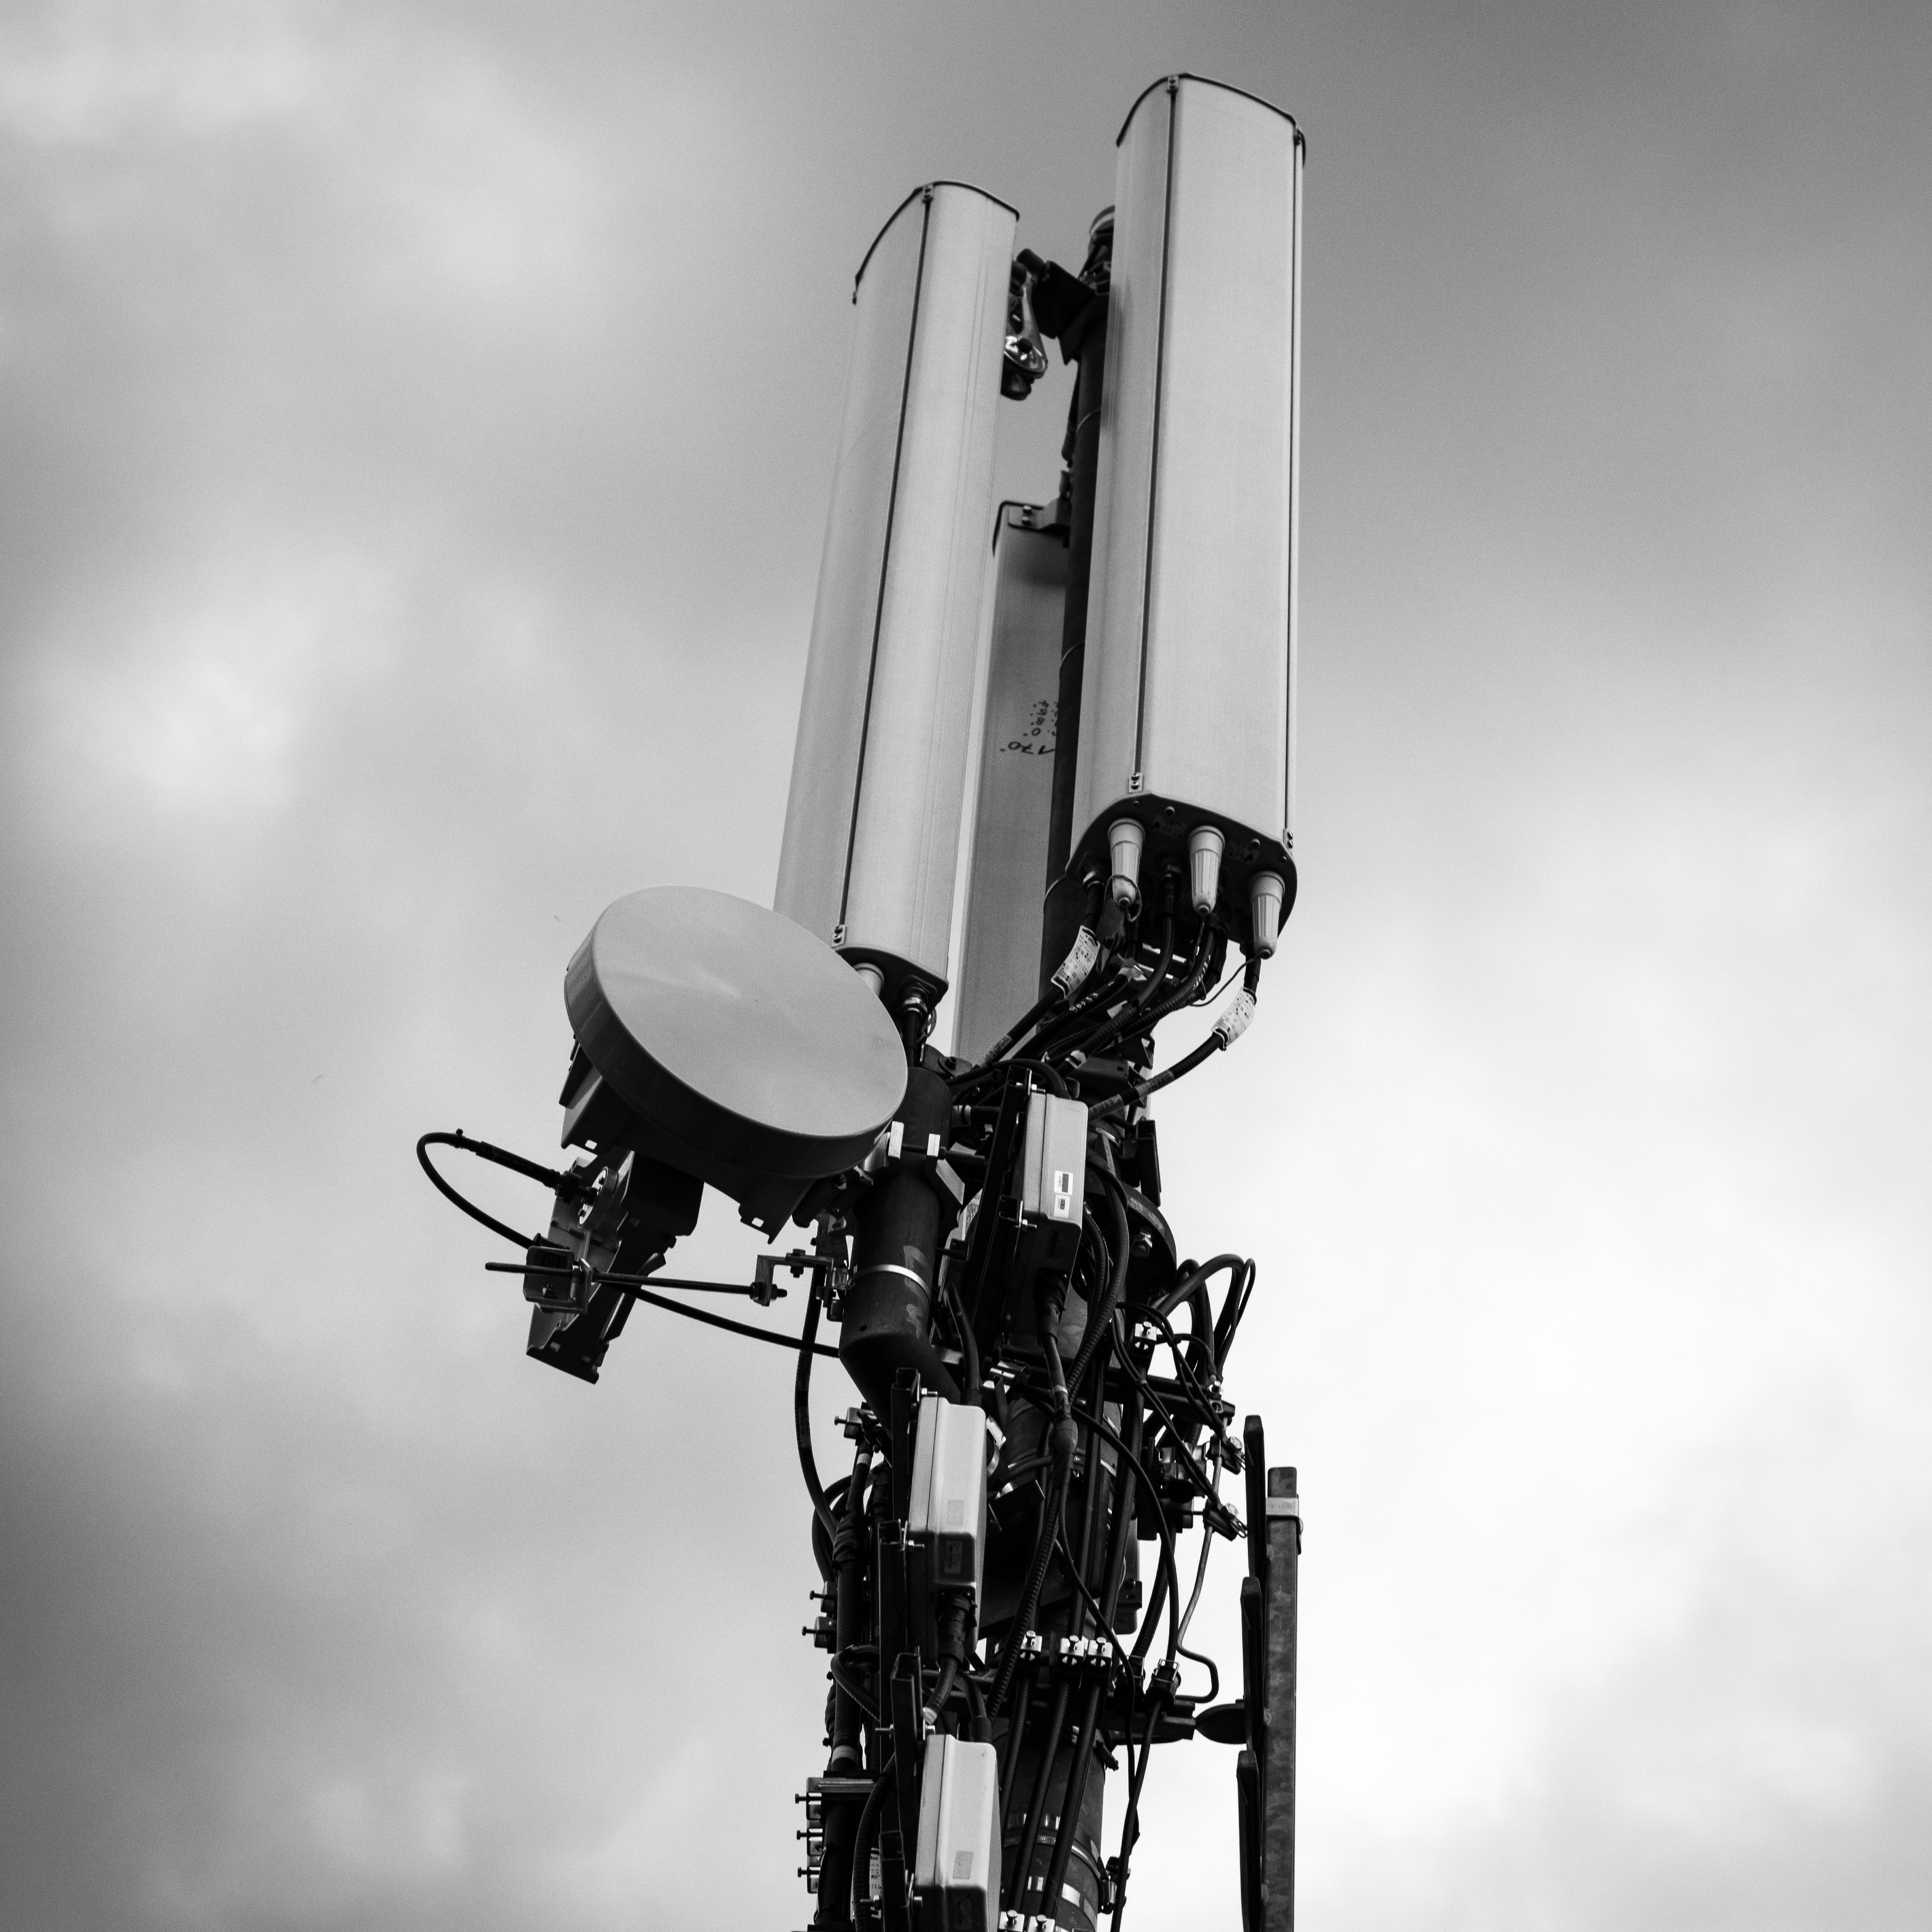
light, black and white, white, street, photography, bicycle, antenna, vehicle, tower, machine, black, monochrome, satellite, radio, surveillance, nuremberg, nrnberg, sonystreetphotographer, cia, technologym, receiver, monochrome photography, atmosphere of earth